Sky position (RA, Dec in degrees): 148.995, -1.036
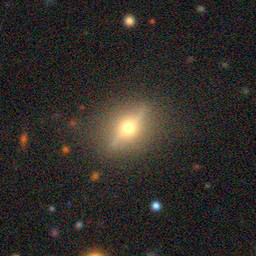
Galaxy morphology: Edge-on Galaxies with Bulge